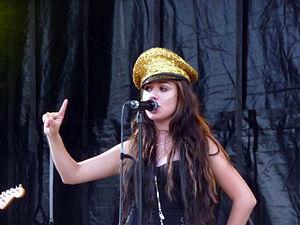
Gabriella Cilmi au Furia Sound Festival 2009 (Cergy-Pontoise, Val-d'Oise, France).